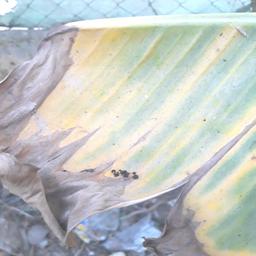
Label: POTASSIUM DEFICIENCY